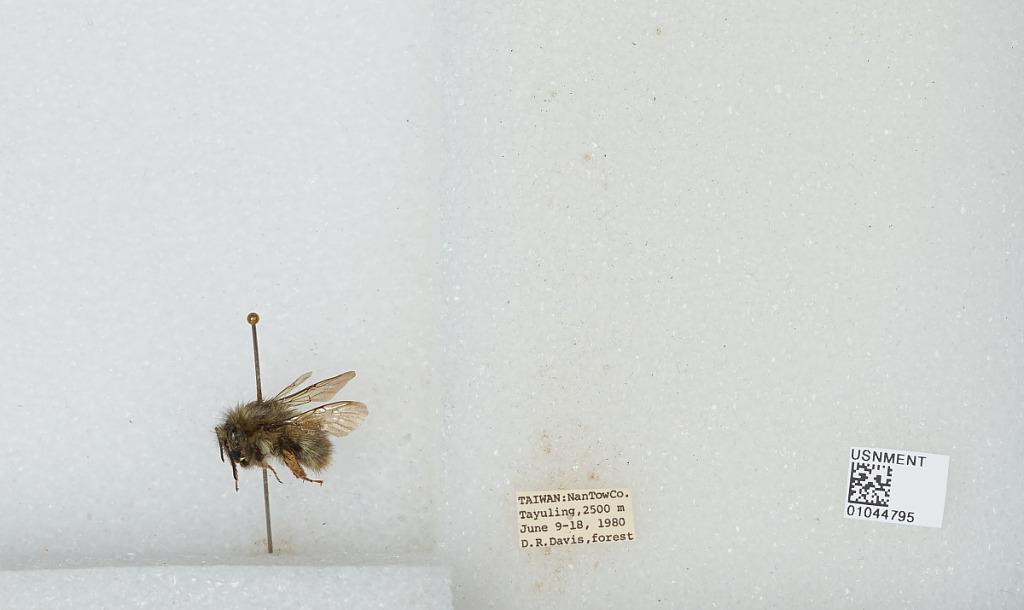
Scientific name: Bombus sp.
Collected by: D. Davis
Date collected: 1980-6-9
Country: Taiwan
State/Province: Taiwan
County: Nantou
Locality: Tayuling